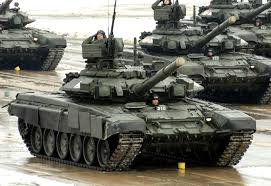
Label: T-90